Clive Sinclair

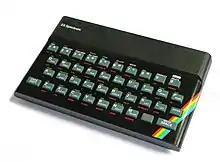
The ZX Spectrum was introduced in 1982.

In February 1982, Timex obtained a licence to manufacture and market Sinclair's computers in the United States under the name Timex Sinclair. In April, the ZX Spectrum was launched at £125 for the 16 kB RAM version and £175 for the 48 kB version. It was the first computer in the ZX line to support colour output. The ZX Spectrum remained more affordable than other computers on the market, including the BBC Micro, VIC-20, and Apple II, and during a time of recession and high unemployment in the UK, was positioned by Sinclair as a low-cost home computer for productivity applications. However, it also proved to be a popular gift for teenagers and young adults that year. This led to a number of these young people learning to program on the ZX Spectrum, using its newfound colour support, to make quirky video games inspired by British humour which they sold through word of mouth and mail order. So-called "bedroom coders" using the ZX Spectrum gave rise to the start of the UK's video game industry. By 1984, over 3,500 games had been released for the ZX Spectrum.